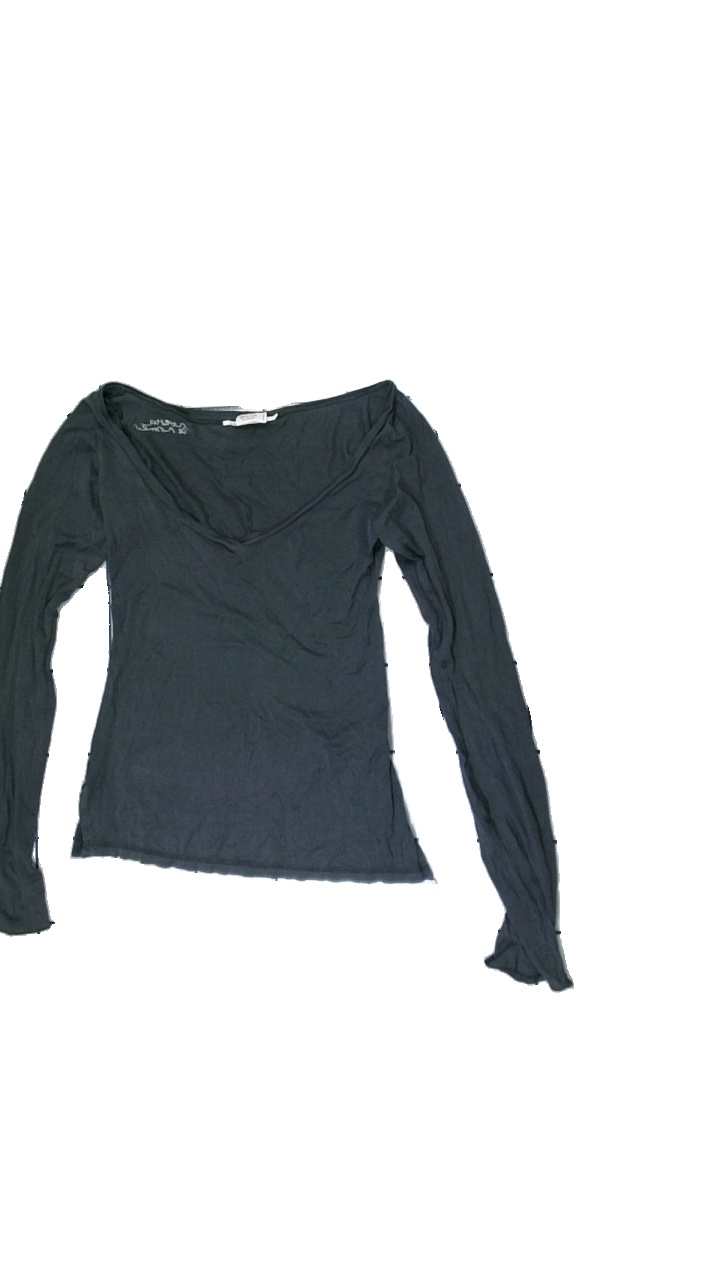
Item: Top (Ladies)
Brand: Nolita
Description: grå långärmad tröja med broderad text på ryggen. hål i högra armen
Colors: Grey
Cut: Regular
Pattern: Embroidered
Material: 100% cotton
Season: All
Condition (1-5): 3
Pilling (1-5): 5
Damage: hål i arm
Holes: Minor
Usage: Export
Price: <50